Ella Little-Collins

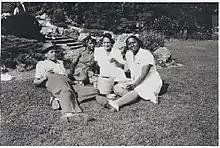
Malcolm Little (left), two unknown women, and Little-Collins (right) in Franklin Park, Roxbury

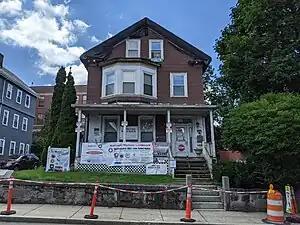
Malcolm X—Ella Little-Collins House

When Malcolm X left the Nation of Islam in 1964, Little-Collins paid for him to make the Hajj. She also paid his funeral and business expenses after his assassination, and took over his Organization of Afro-American Unity, including his project of giving 35 scholarships from Al-Azhar University in Cairo, Egypt, and from the University of Ghana to students wishing to study overseas. In 1986 she merged the Organization of Afro-American Unity with the African American Defense League.